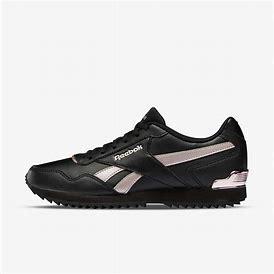
Brand: Reebok
Model: Royal Glide Ripple Clip